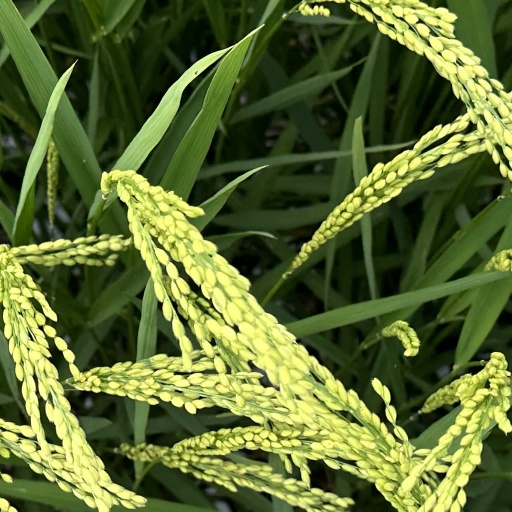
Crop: rice